Ruth Finnegan

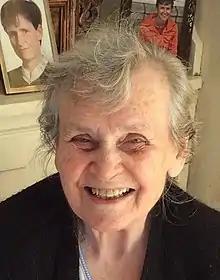
Ruth Finnegan

Ruth Hilary Finnegan (born 30 December 1933) is a Northern Irish linguistic anthropologist and Emeritus Professor of the Open University.